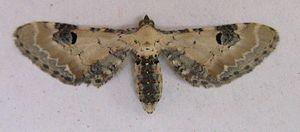
L'Eupithécie des centaurées est une espèce de lépidoptères de la famille des Geometridae.